Taiyuan

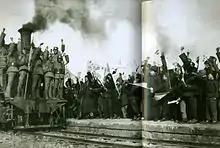
Chinese soldiers and civilians celebrating the victory at Pingxingguan in 1937

Yan was aware of the threat posed by the Japanese; and, in order to defend against the impending Japanese invasion of Shanxi, Yan entered into a secret "united front" agreement with the Communists in November 1936. After concluding his alliance with the Communists, he allowed agents under Zhou Enlai to establish a secret headquarters in Taiyuan. Yan, under the slogan "resistance against the enemy and defense of the soil", attempted to recruit young patriotic intellectuals to his government from across China. By 1936 Taiyuan became a gathering point for anti-Japanese intellectuals who had fled from Beijing, Tianjin, and Northeast China. A representative of the Japanese army, speaking of the final defense of Taiyuan, said that "nowhere in China have the Chinese fought so obstinately".